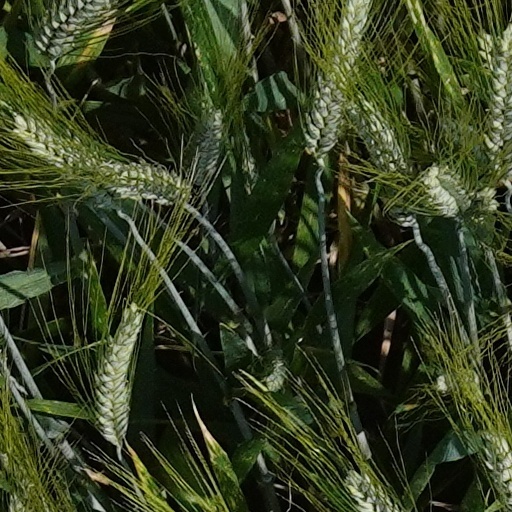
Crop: wheat